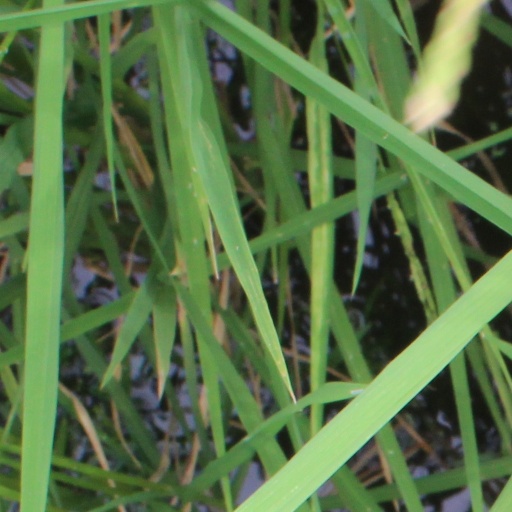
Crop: rice